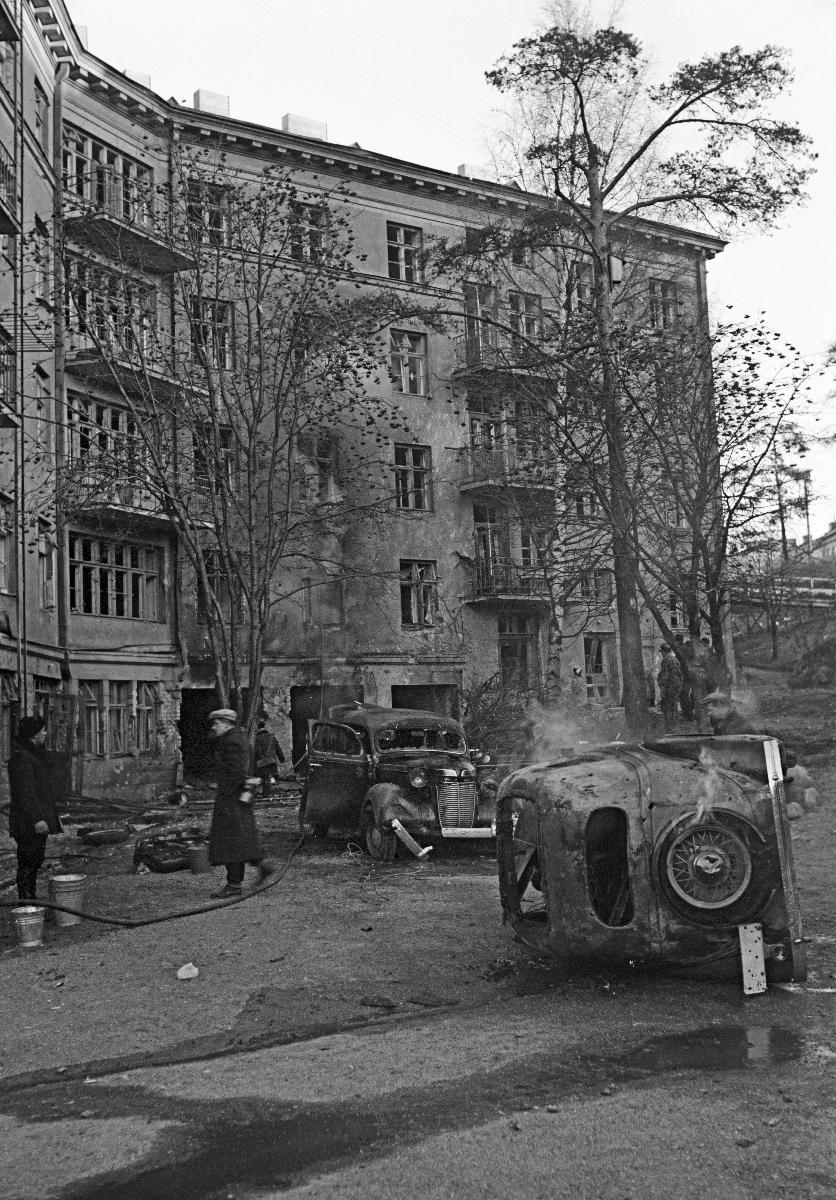
Pommitettu rakennus
Bombad byggnad; Bombed building
sisällön kuvaus: Pommituksen jälkiä sairaala-alueen pihalla Helsingissä 21.12.1939. content description: Traces of bombing on the yard of a hospital in Helsinki 21.12.1939. innehållsbeskrivning: Spår av bombning på gårdssidan av ett sjukhusområde i Helsingfors 21.12.1939.
Kuvaaja: Sundström, Hugo, kuvaaja
Vuosi: 1939
Paikka: Suomi
Aiheet: pommitukset; sodat; rakennukset; tuhoutuminen; HBL; bombardments; wars; buildings; destruction (passive); war; bombing; destruction; bombningar; krig; byggnader; bli förstörd; bombardemang; förstörelse